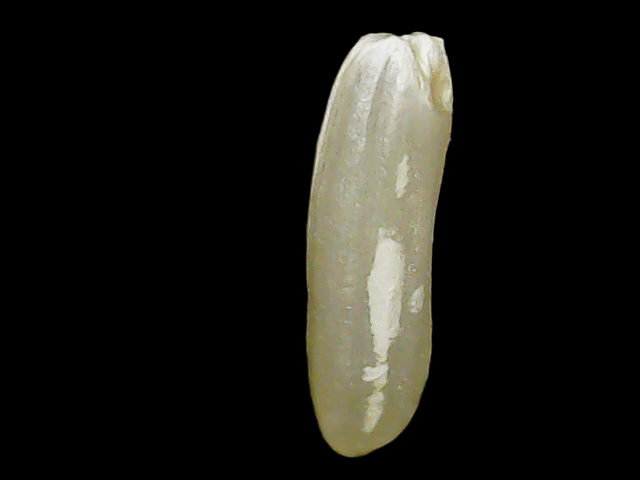
Rice variety: Binadhan14